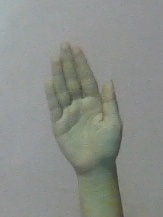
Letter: seen